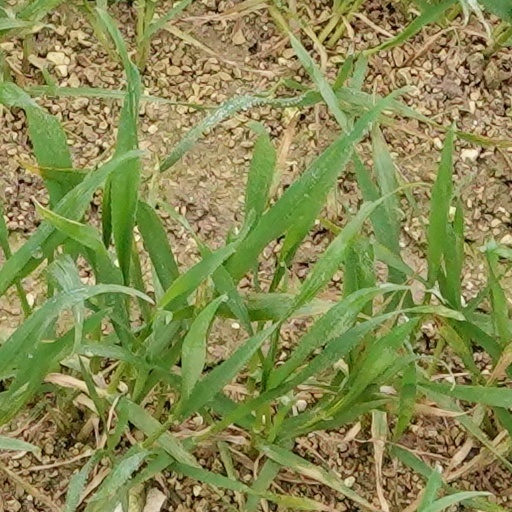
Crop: wheat